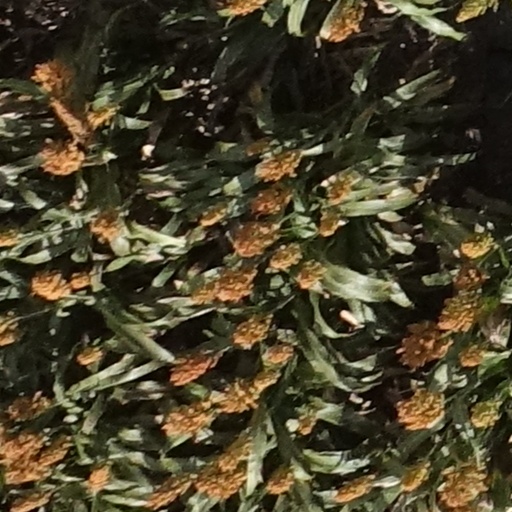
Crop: sorghum